Malayalam calendar

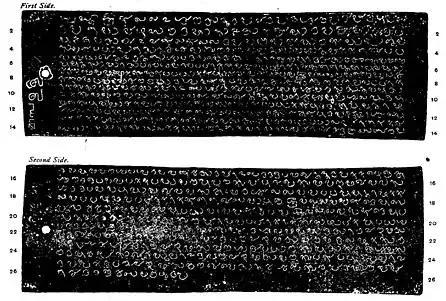
Mampalli copper plate (10th century CE), the earliest record to mention the Kollam Era

The Malayalam Calendar, or the Kollam Era, is a sidereal solar calendar used in Kerala. The origin of the calendar has been dated to 825 CE, commemorating the establishment of Kollam.